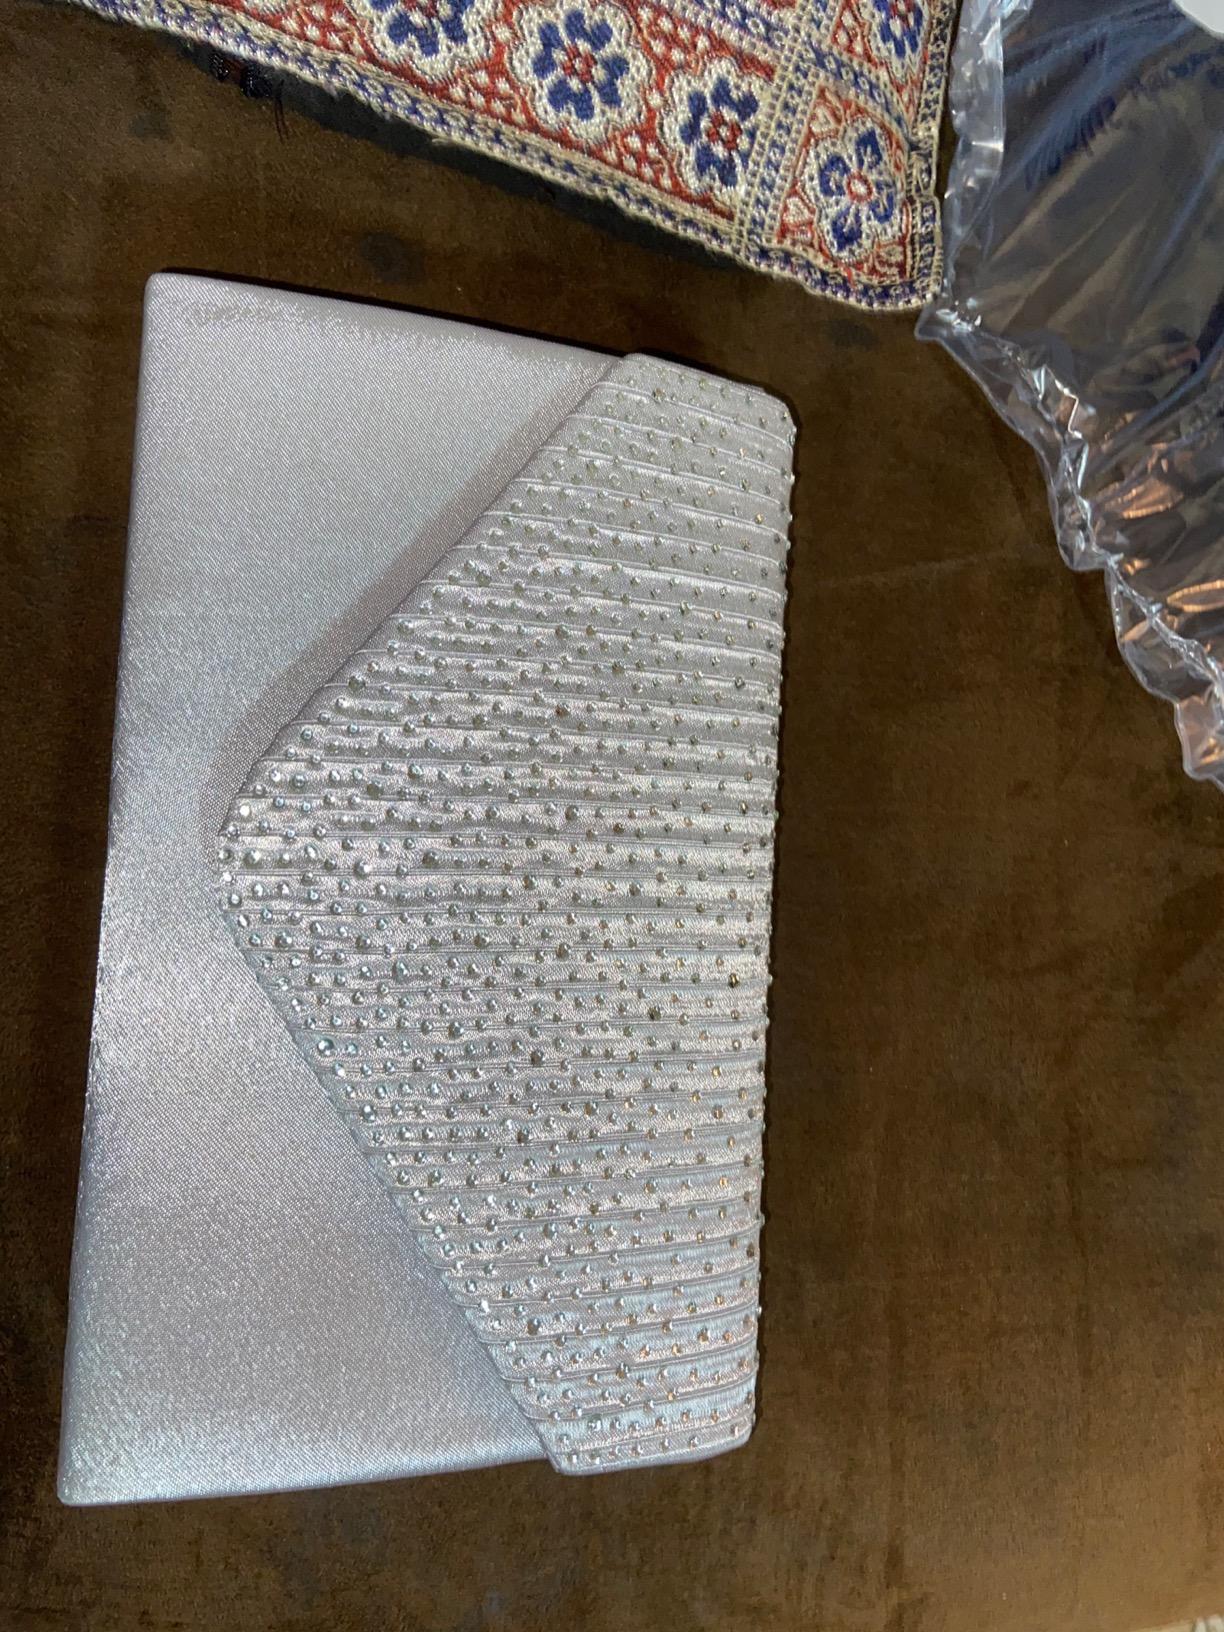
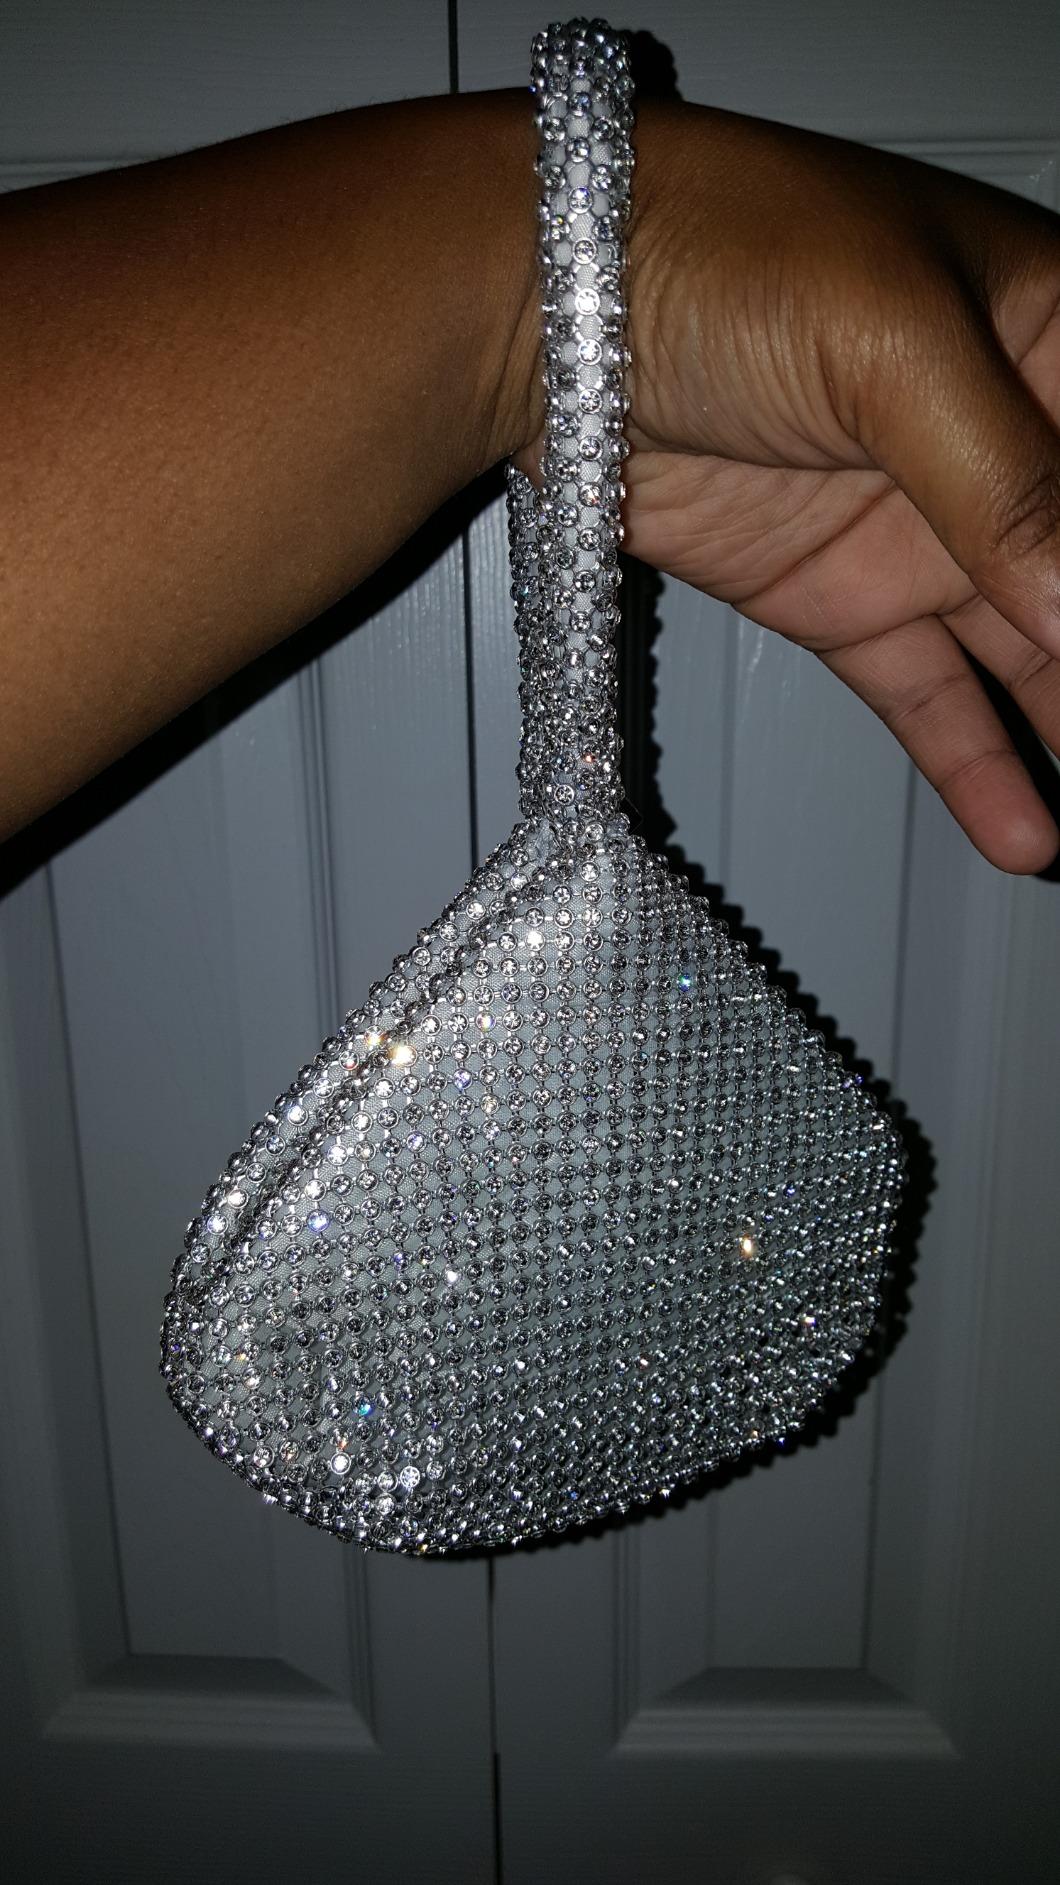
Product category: accessories_handbag
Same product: no